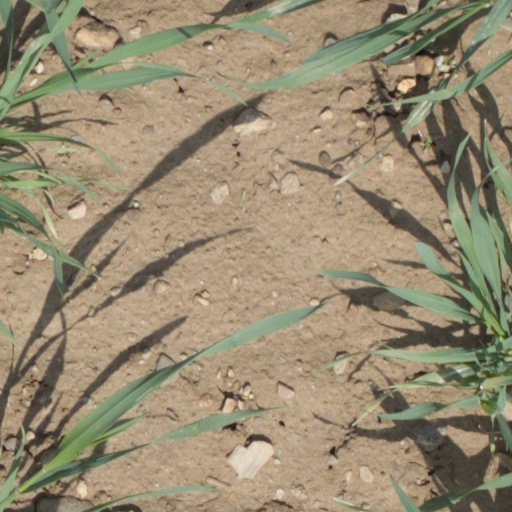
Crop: wheat